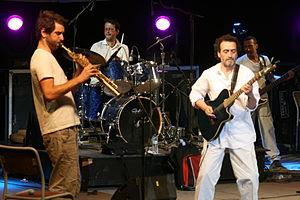
Photo du groupe Cheikh Sidi Bémol à Djoua 2010 (Béjaïa, Algérie) Hocine Boukella à la guitare Hervé Le Bouché
Cheikh Sidi Bémol est un groupe de rock algérien, originaire de la banlieue parisienne, en France.
La musique algérienne se distingue par la diversité des genres musicaux et par son riche répertoire. La musique classique arabophone est la musique arabo-andalouse, très appréciée dans les grandes villes du pays, elle a donné trois formes : le gharnati à Tlemcen, la çanaa à Alger, et le malouf à Constantine. D'autres styles musicaux citadins plus populaires existent à côté comme le hawzi, le aroubi, le mahjouz et le chaâbi. Régionalement, la musique raï est originaire de l'Ouest algérien, tandis que la musique staifi, est apparue dans l'Est du pays. La musique contemporaine d'expression berbère a principalement émergé en Kabylie. Dans le Sahara, on connaît la musique diwane et la musique touarègue. La musique moderne est présente par divers styles comme le rock et le rap.